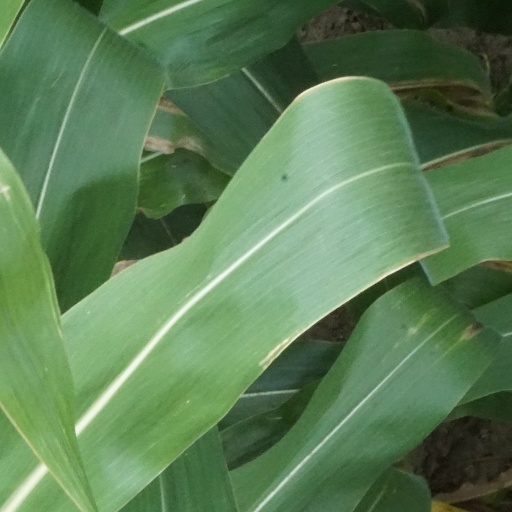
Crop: maize; corn